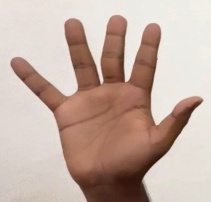
ASL sign: 5